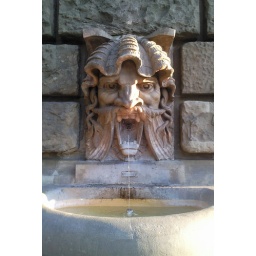
One for this month's theme. This is on the side of an impressive water tower in Mannheim in Germany.